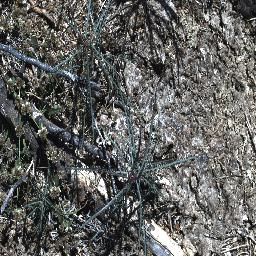
Label: parkinsonia